Brandon Jones (racing driver)

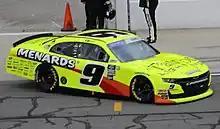
Jones at Auto Club Speedway in 2023

Jones began his tenure at JGR with a tenth place at the Daytona season opener. He soon experienced a hot streak during the spring, leading the most laps at Bristol and finishing sixth, taking second at Talladega, and getting a pole position at Dover. Though this and further top tens helped Jones to qualify for the Playoffs, he was unable to finish any post-season event higher than sixth, leading to a ninth place in the drivers' standings after an elimination in the Round of 12.